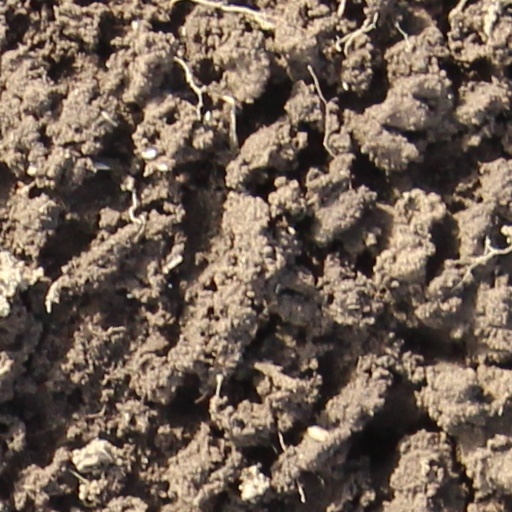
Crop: wheat